Chris O'Dowd

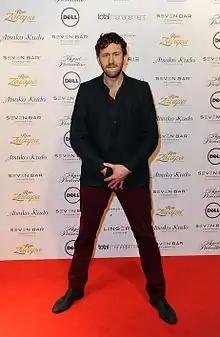
O'Dowd at Lingerie London in 2012

O'Dowd starred in the UK in Channel 4's comedy "The IT Crowd", BBC Two's "Roman's Empire", "Red Cap", and the award-winning documentary-drama "The Year London Blew Up". He has also appeared on Irish television, having starred in the RTÉ One drama "The Clinic" and the drama "Showbands" alongside Kerry Katona.